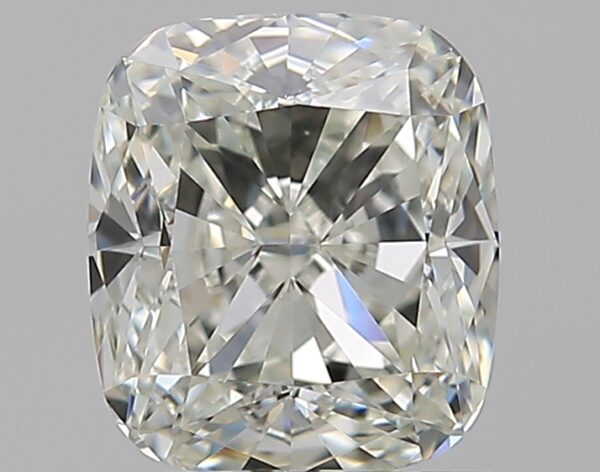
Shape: cushion
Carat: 0.96
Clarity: VVS2
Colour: J
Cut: EX
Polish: EX
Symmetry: VG
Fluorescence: N
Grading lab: GIA
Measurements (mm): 5.9 x 5.24 x 3.55